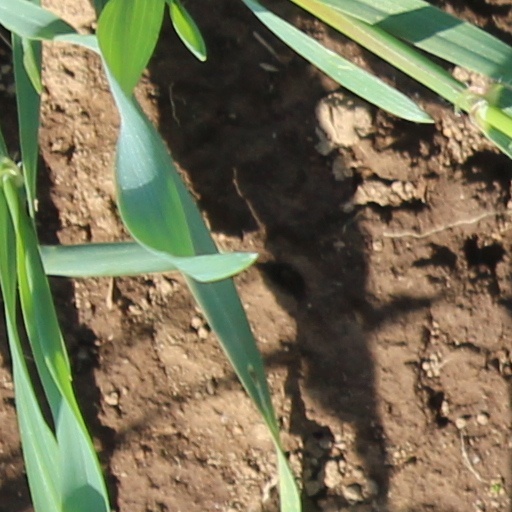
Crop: wheat